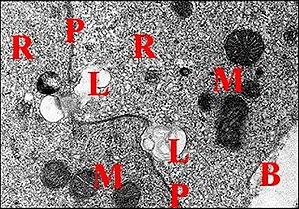
Tissu endocrinoïde de Mastophora au microscope électronique à transmission avec les organites subcellulaires dont un réticulum très développé.
Mastophora est un genre d'araignées aranéomorphes de la famille des Araneidae et de la sous-famille des Mastophorinae, avec les genres Agatostichus, Cladomelea et Acantharachne, Dicrostichus.